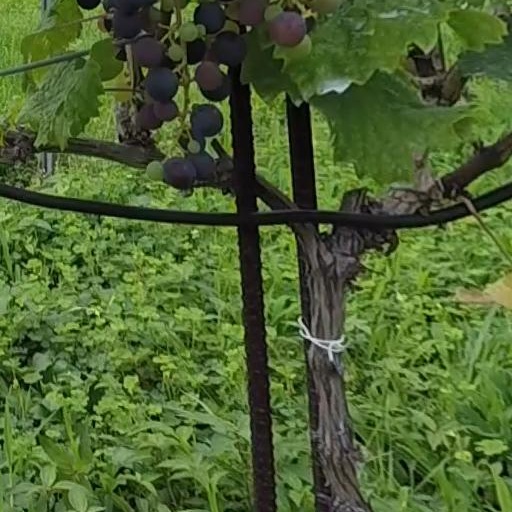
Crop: grape